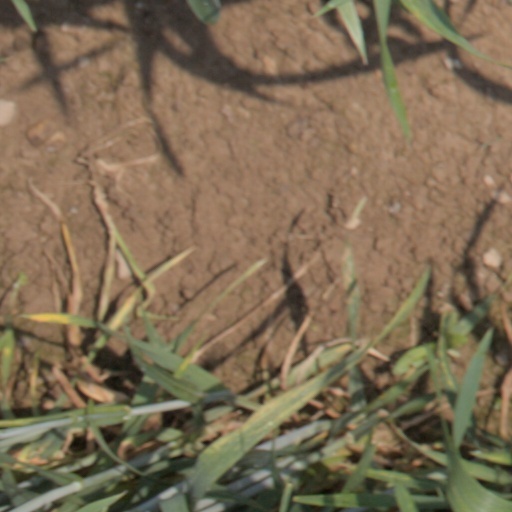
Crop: wheat